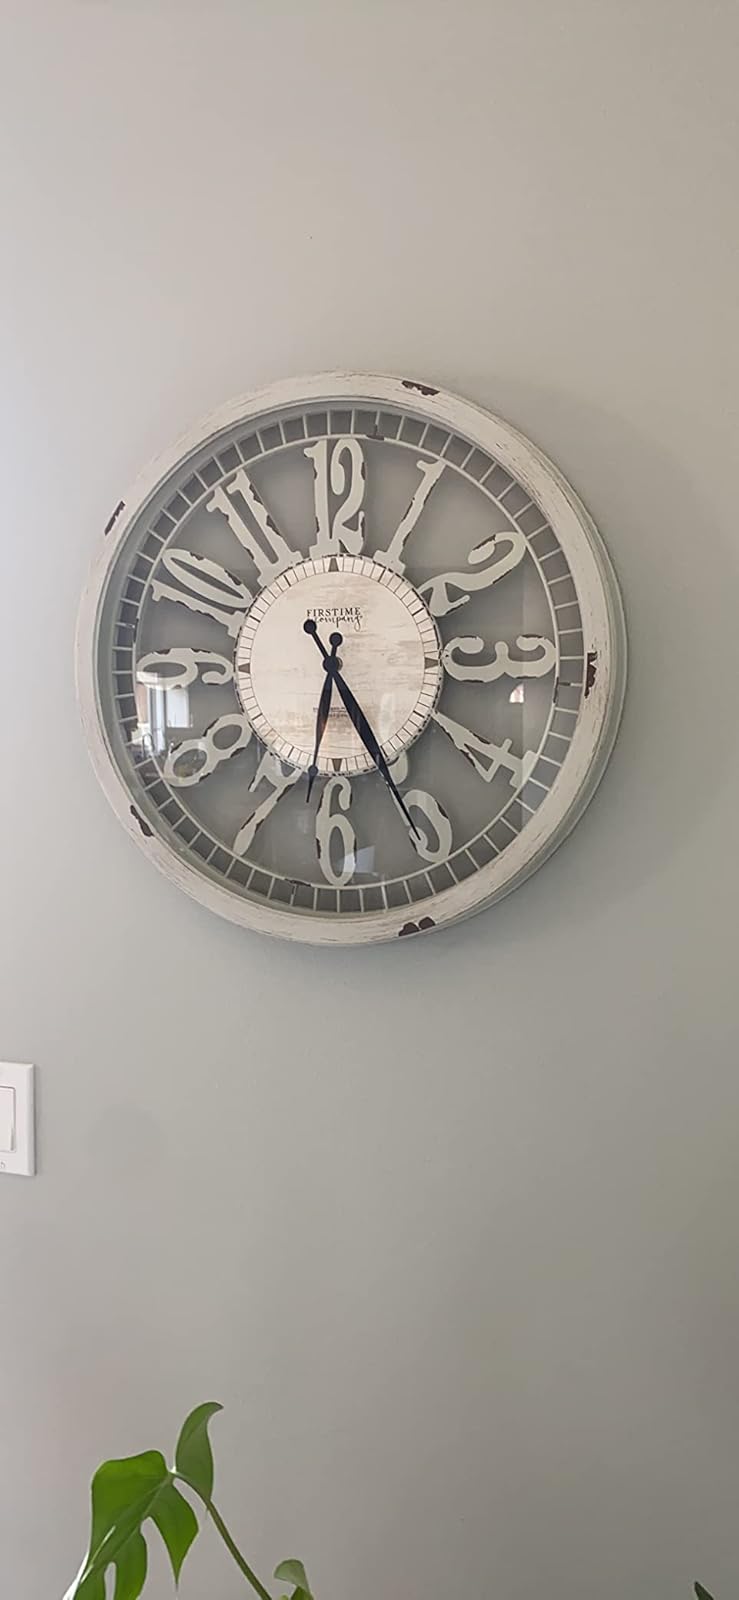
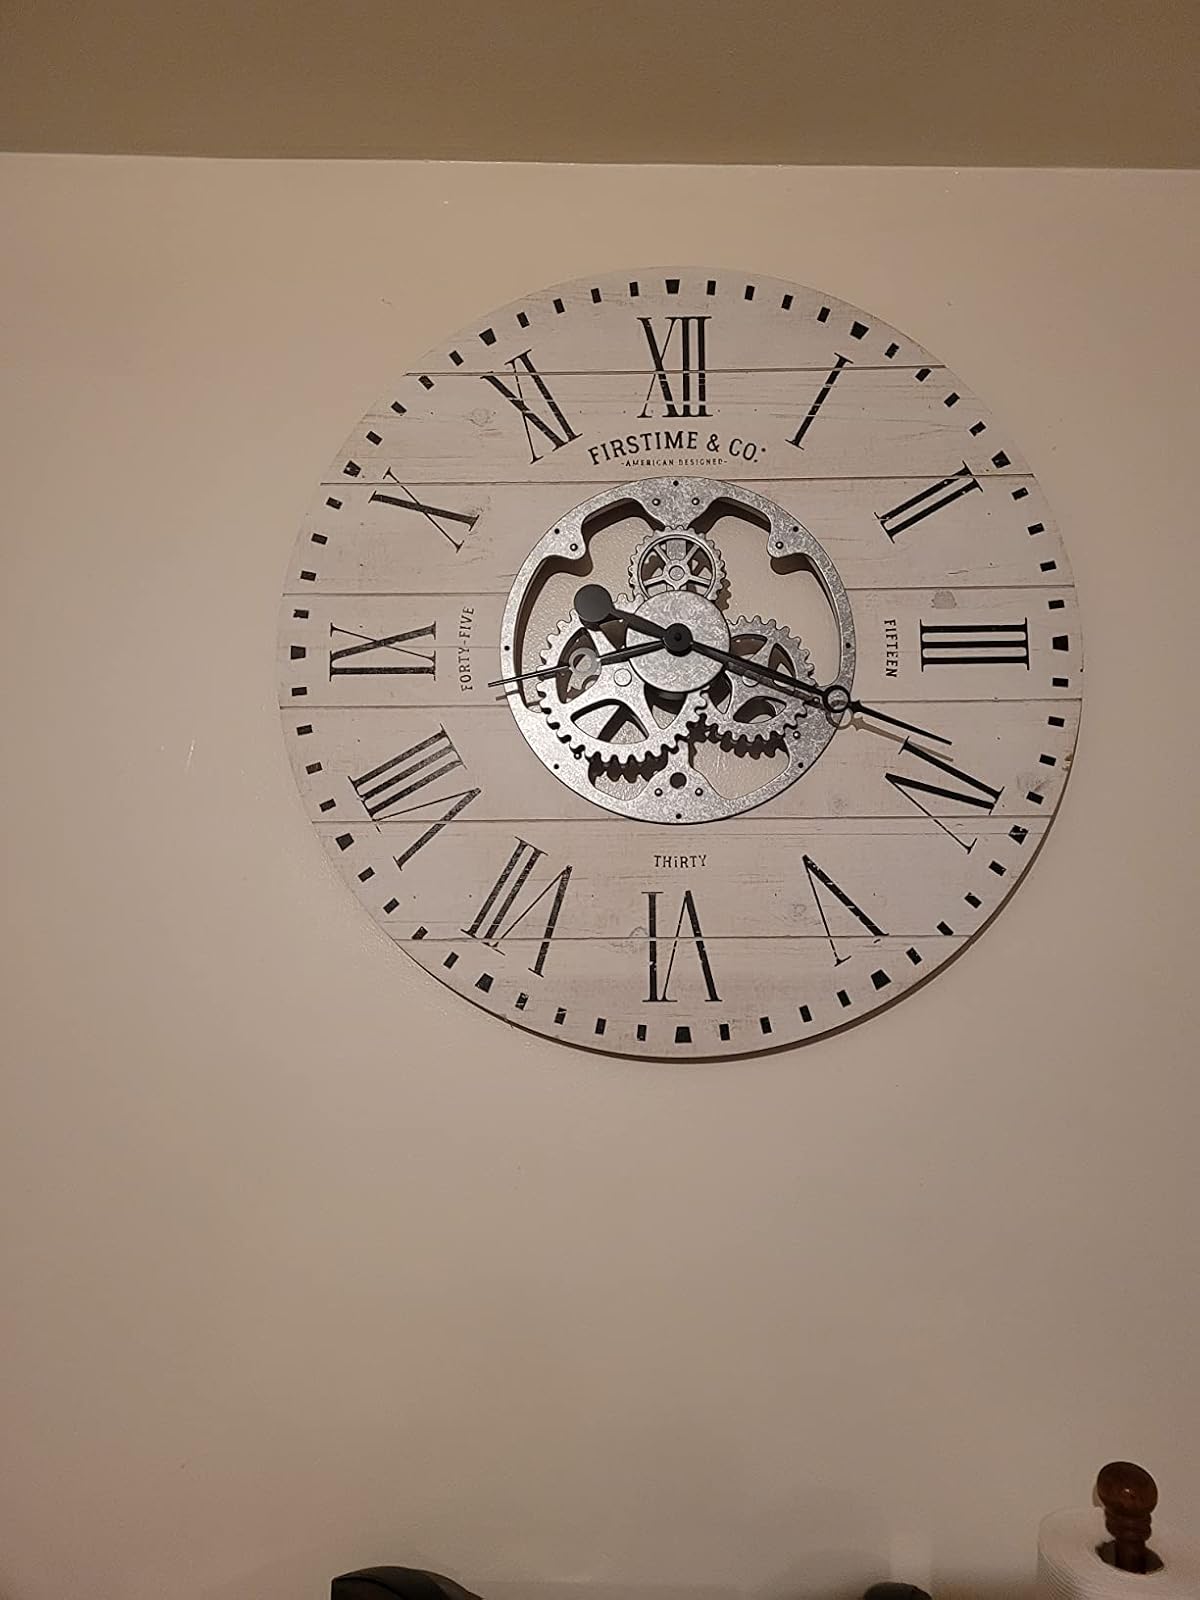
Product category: clock
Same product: no